History of Earth

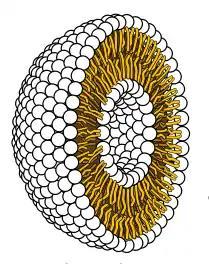
Cross-section through a liposome

Research in 2003 reported that montmorillonite could also accelerate the conversion of fatty acids into "bubbles", and that the bubbles could encapsulate RNA attached to the clay. Bubbles can then grow by absorbing additional lipids and dividing. The formation of the earliest cells may have been aided by similar processes.